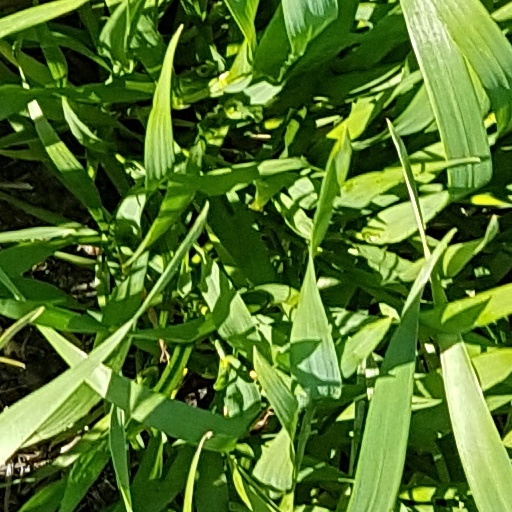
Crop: wheat